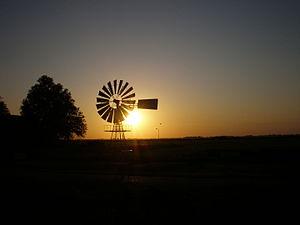
Cet article recense les moulins à vent de la province de Frise, aux Pays-Bas.